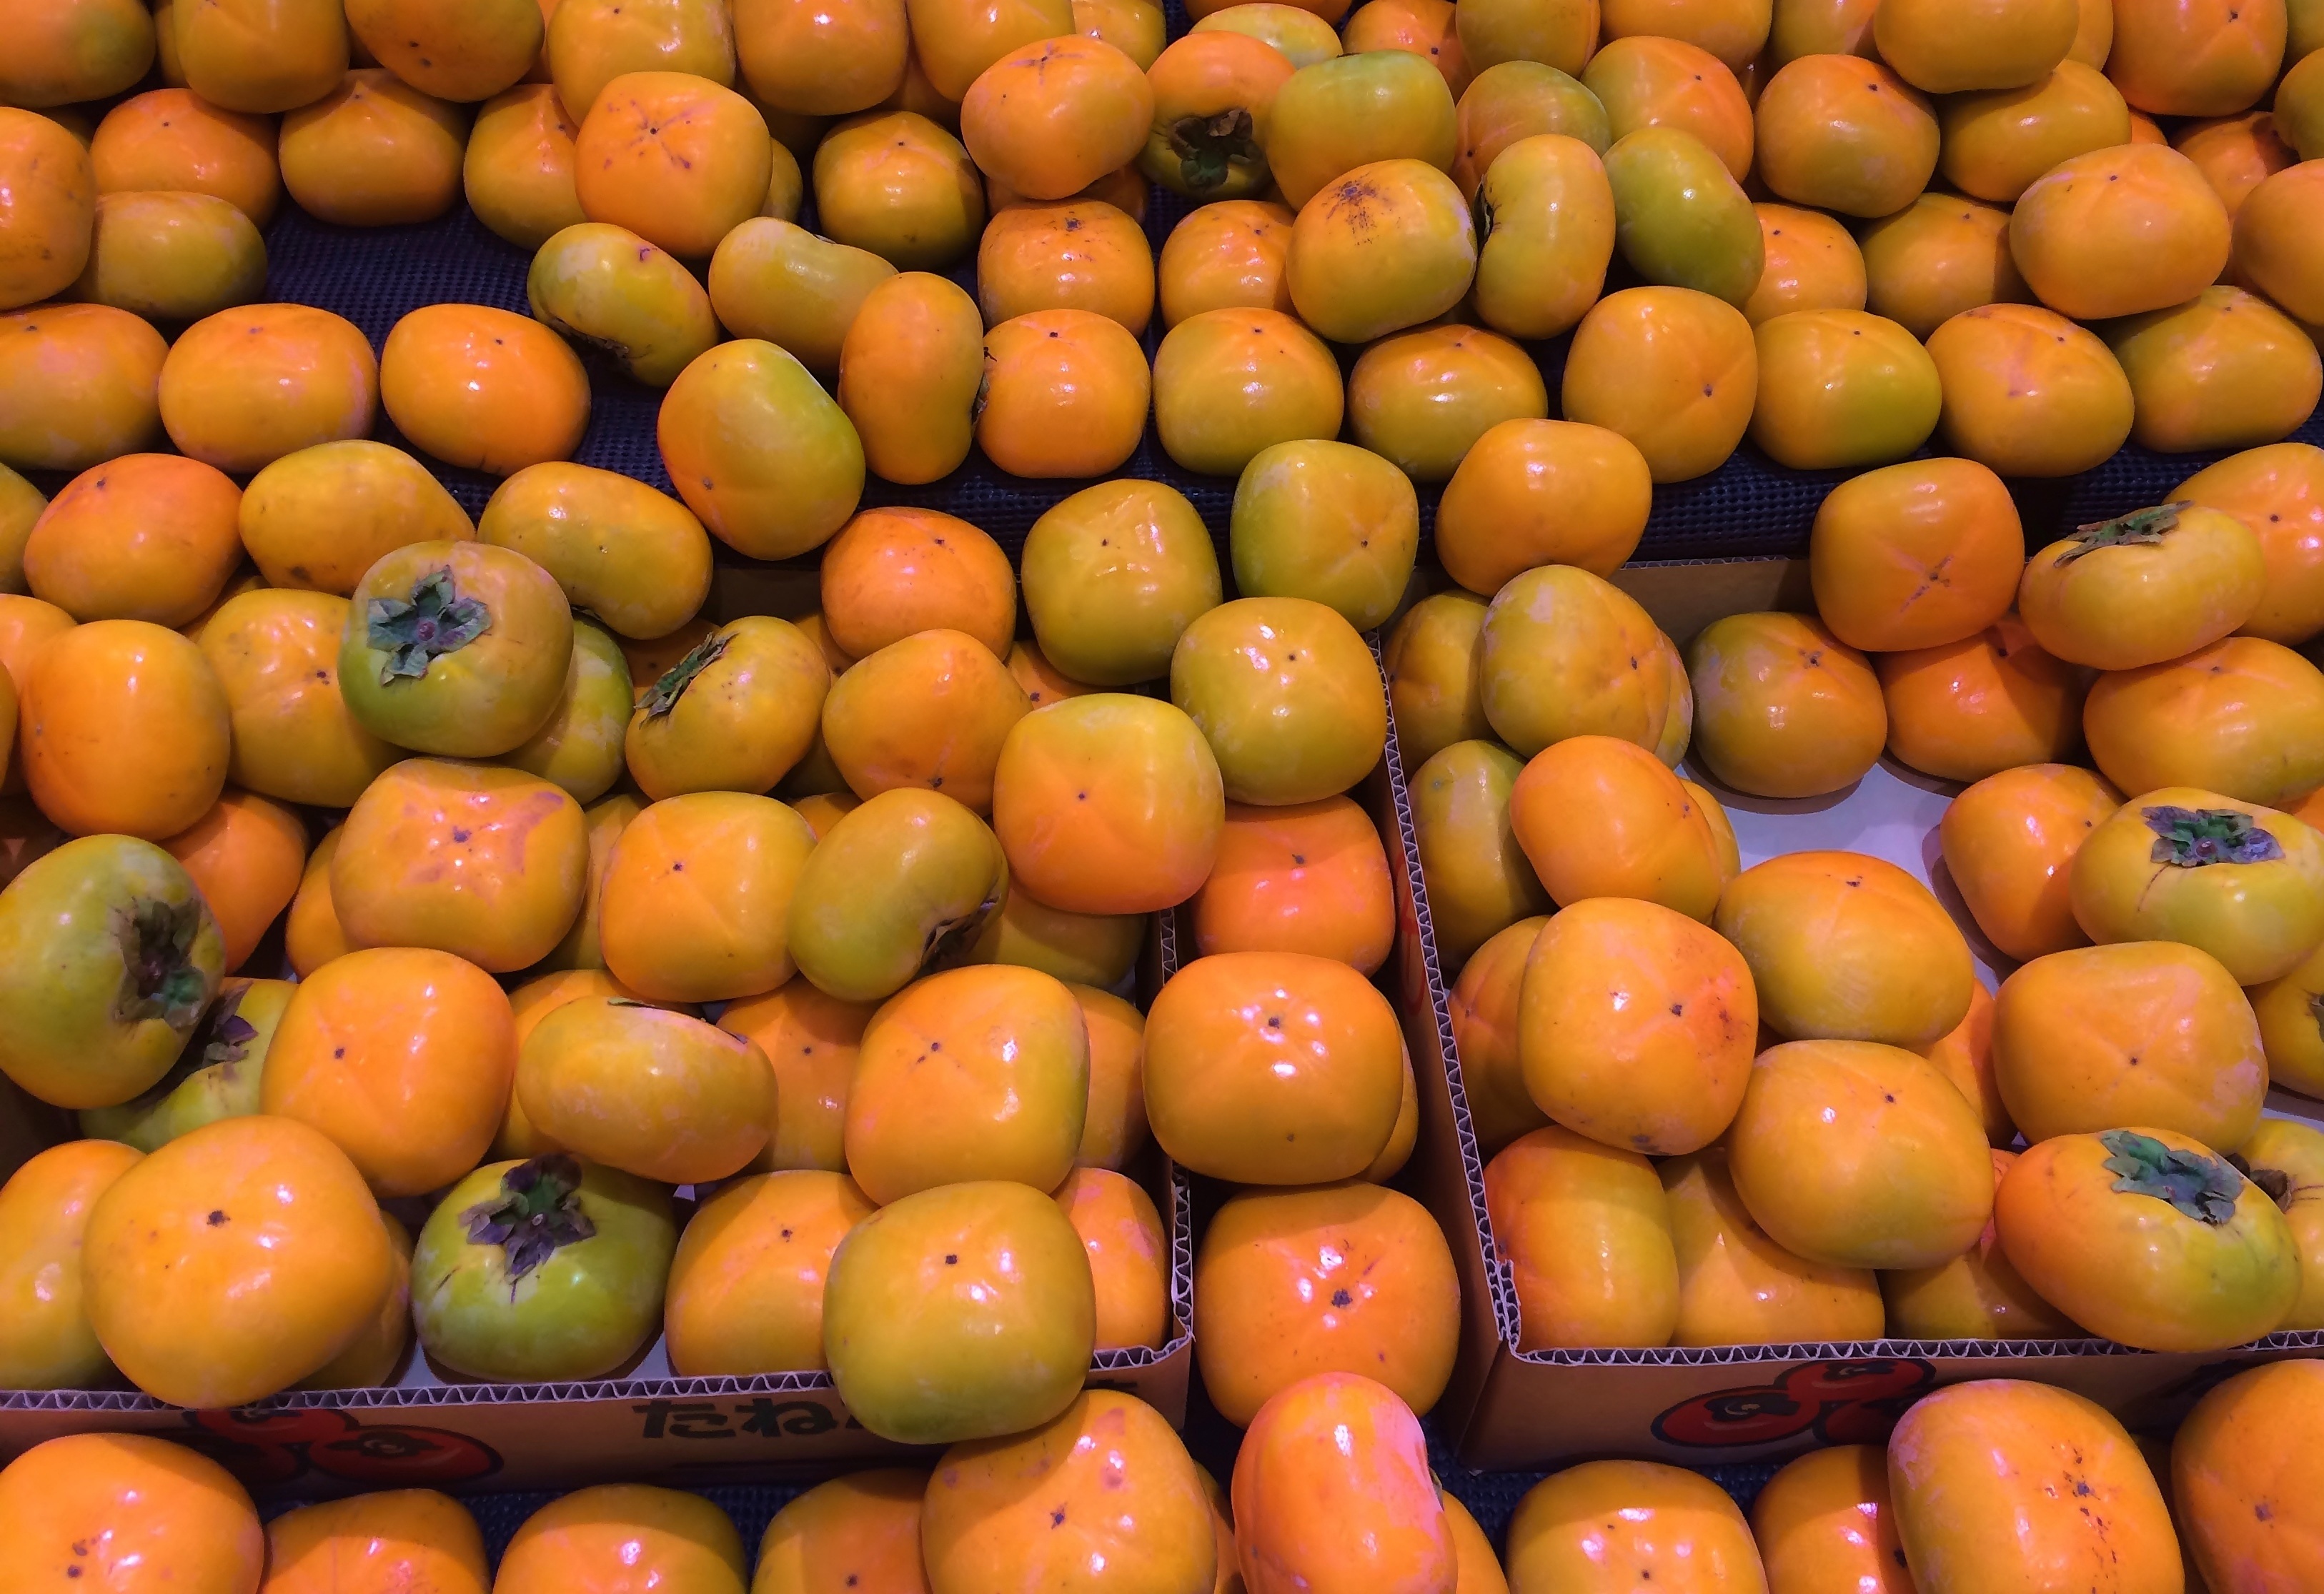
plant, fruit, orange, food, green, produce, vegetable, autumn, yellow, japan, living, supermarket, real, department, persimmon, citrus, yokosuka, pile up, heisei cho, flowering plant, young and vivacious, fruits and vegetables, seiyu ltd, land plant, tangelo